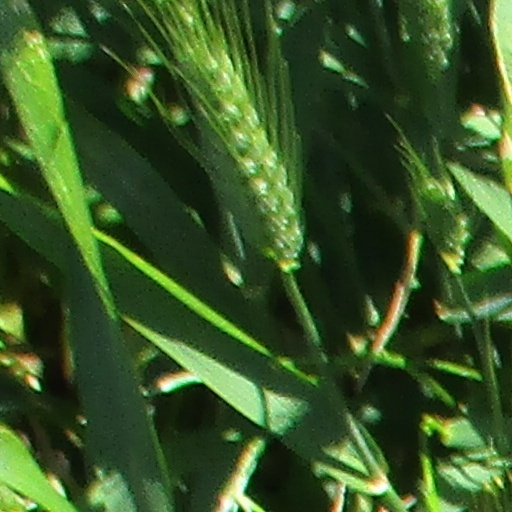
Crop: wheat